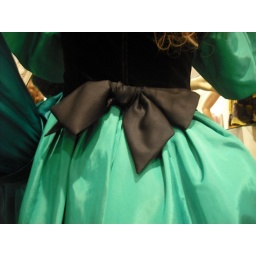
Christian Dior by El Jay cocktail dress in leaf green tafetta with black velvet. 1988.